Chennai Egmore–Kanniyakumari Express

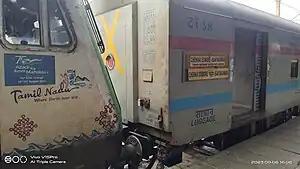

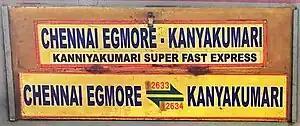

The train has 4 LHB rakes, with each rake consisting of 22 coaches, which includes 7 sleeper class coaches (S1–S7), one A/C 3 tier economy coach (M1), six A/C 3 tier coaches (B1–B6), two A/C 2 tier coaches (A1, A2), one first A/C cum A/C two tier (HA1), and the rest being unreserved coaches. The train has a rake sharing agreement with Pearl City Express.